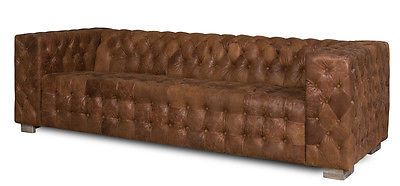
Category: sofa